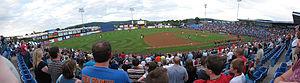
Les Mets de Binghamton au Stade NYSEG.
Les Rumble Ponies de Binghamton sont une équipe de ligue mineure de baseball basée à Binghamton.